Elmore Manufacturing Company

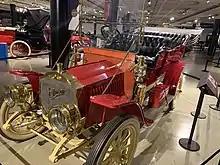
1908 Elmore at Crawford museum in Cleveland

The first car was offered in 1900 with two body styles seating either two or four passengers with a single cylinder engine producing 6 hp with a 62" wheelbase. The roadster was listed for US$750 ($ in dollars ) By 1904 the Model 9 was the "Elmore Convertible Runabout". Equipped with a tonneau, it could seat four passengers and sold for just US$850 ($ in dollars ), making it one of the least-expensive vehicles on the market. The flat-mounted single-cylinder engine, situated at the center of the car, produced 6.5 hp (4.8 kW). A 2-speed transmission was fitted. The car weighed 1050 lb (476 kg).